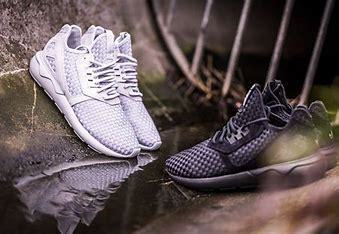
Brand: Adidas
Model: Tubular Runner